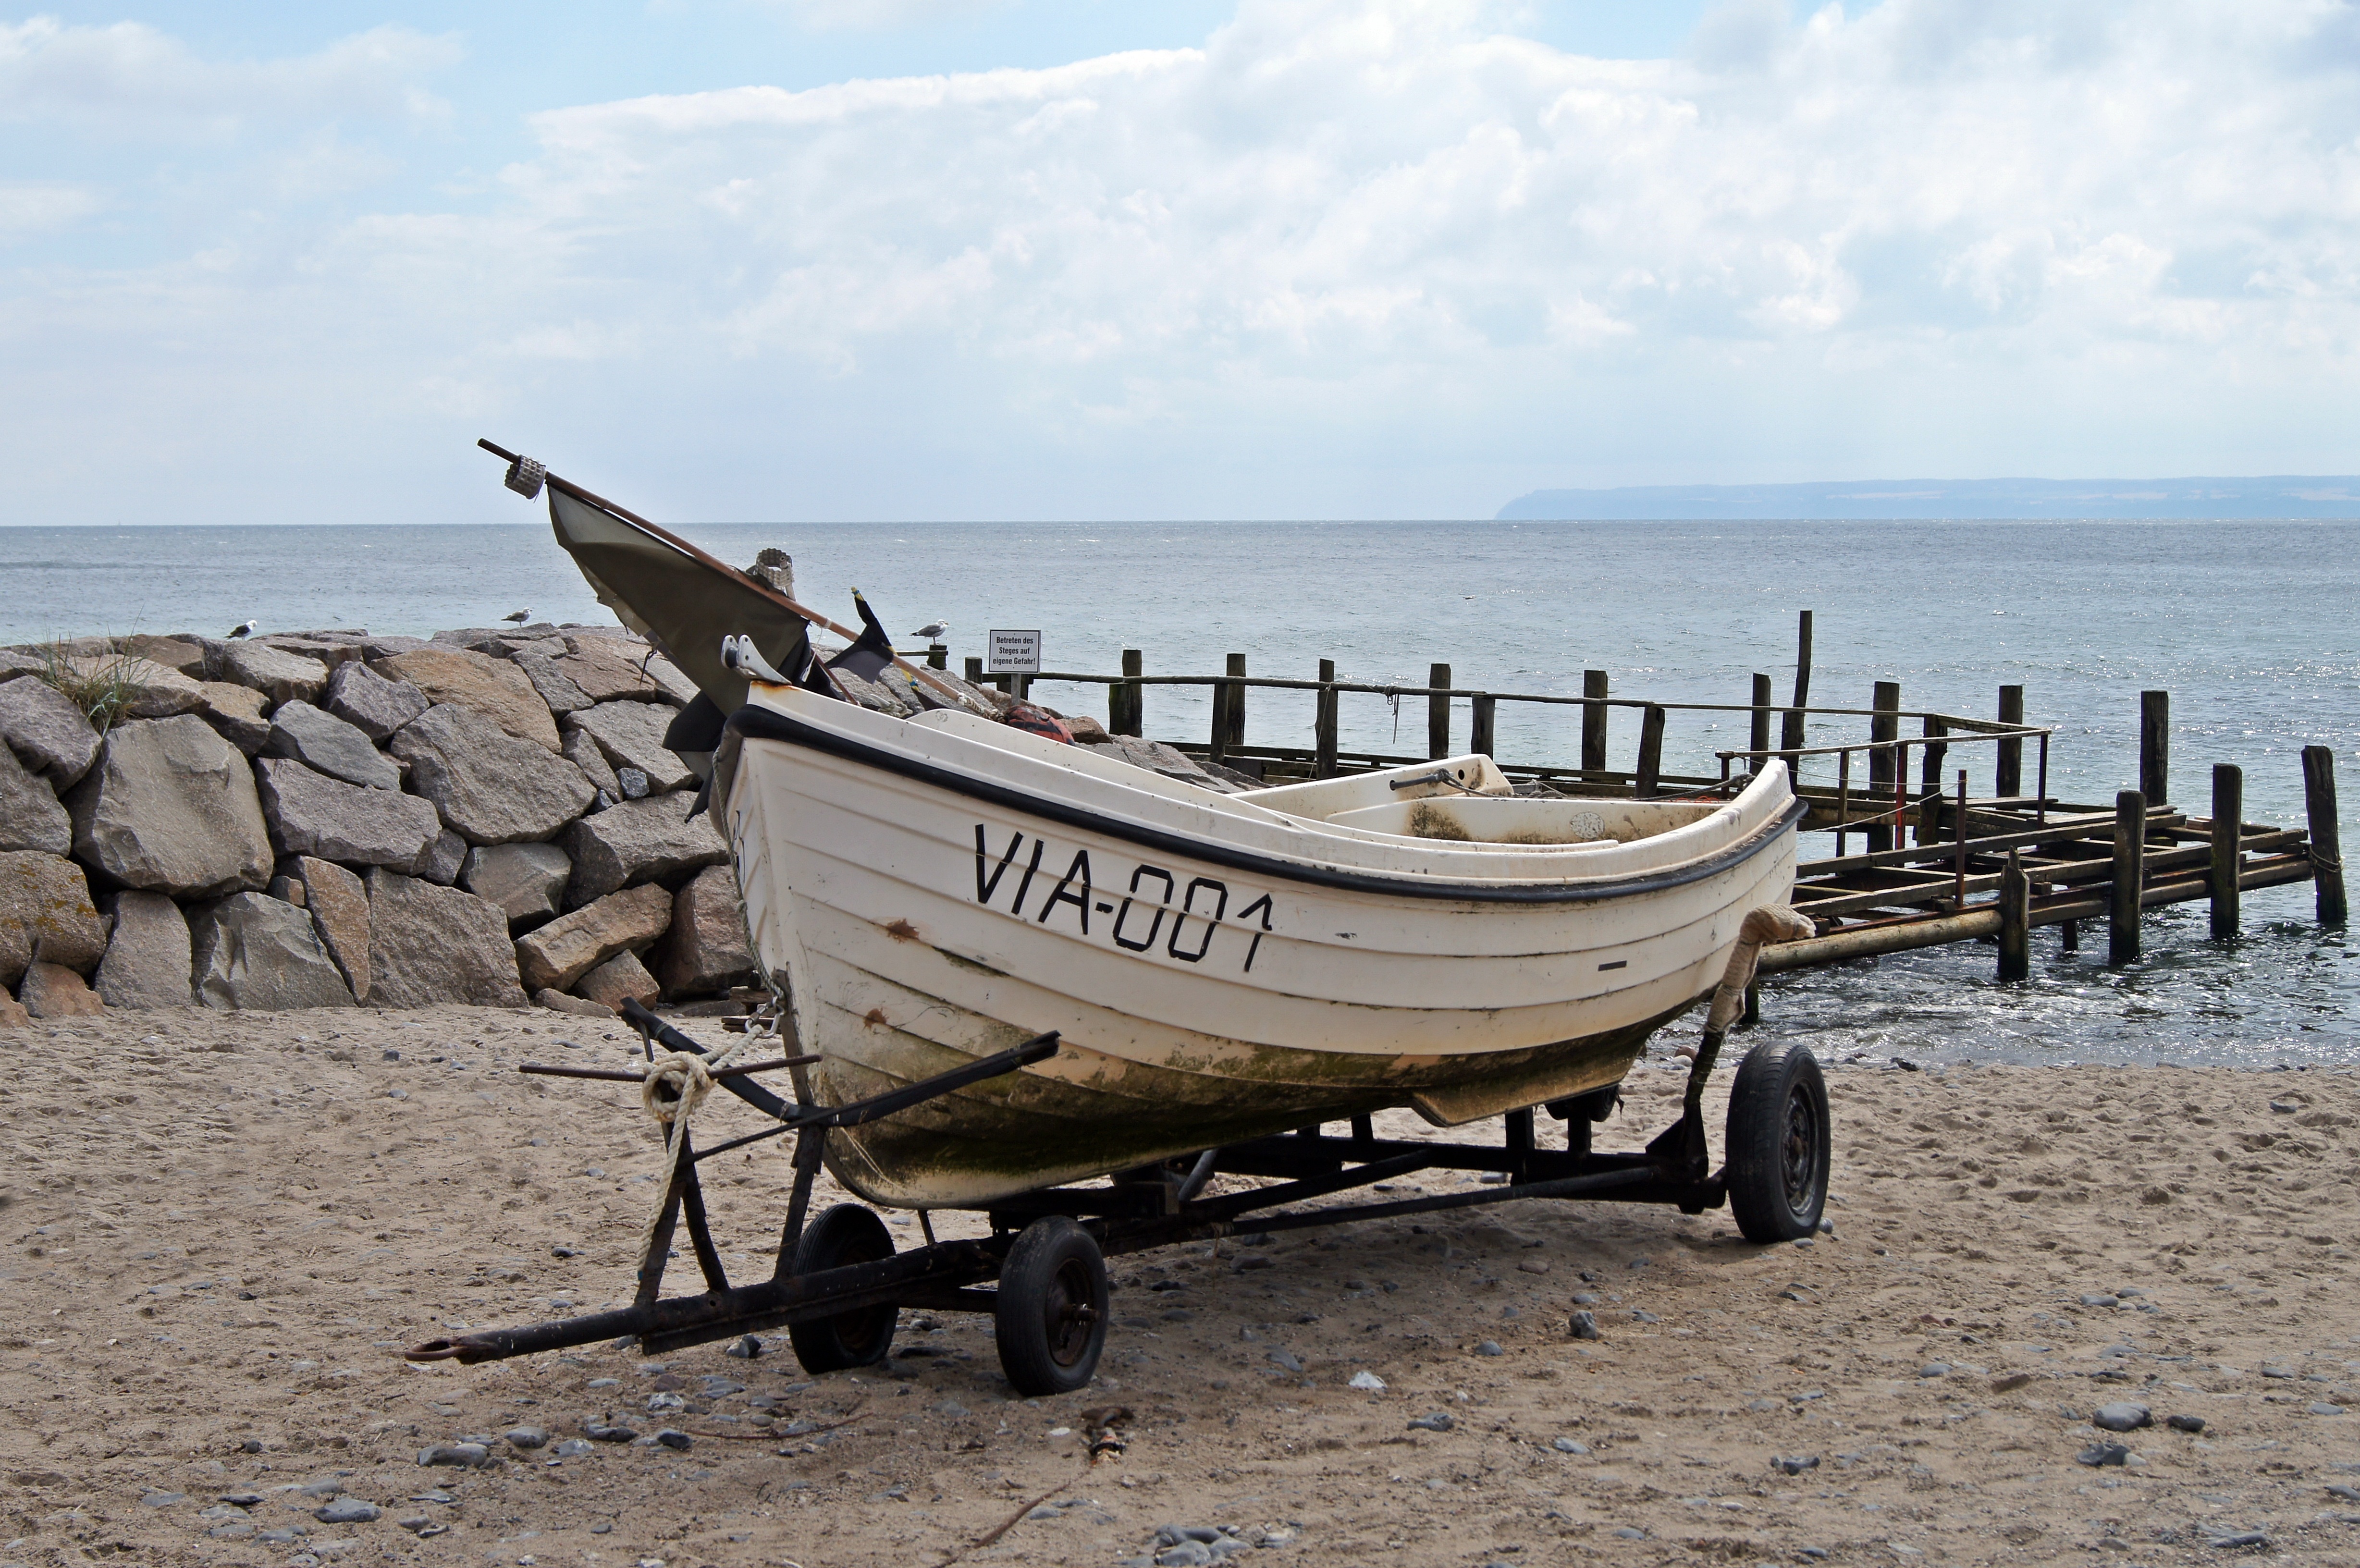
beach, sea, coast, sand, sky, boat, shore, boot, vehicle, boating, watercraft, barque, baltic sea, fishing vessel, fishing boats, long tail boat, skiff, watercraft rowing